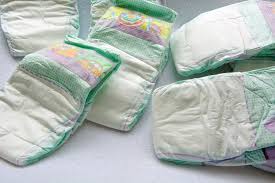
Waste category: trash